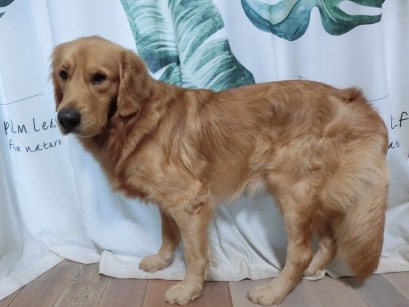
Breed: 5355-n000126-golden_retriever